The Ambassadors (Holbein)

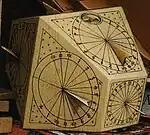
The Polyhedral sundial

There are four instruments for telling the time, which would have been identifiably new and expensive, were German made, and appear to be connected with Nicolaus Kratzer.